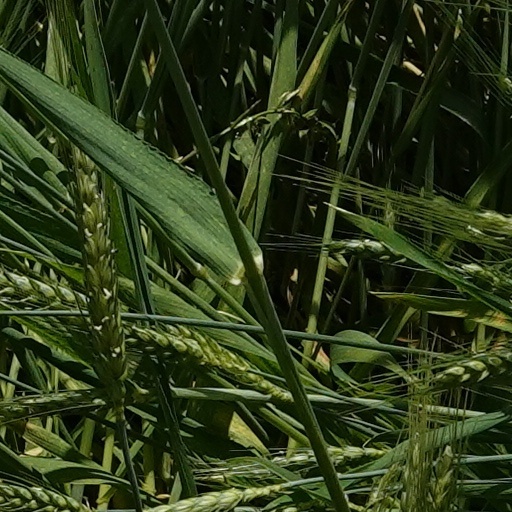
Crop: wheat